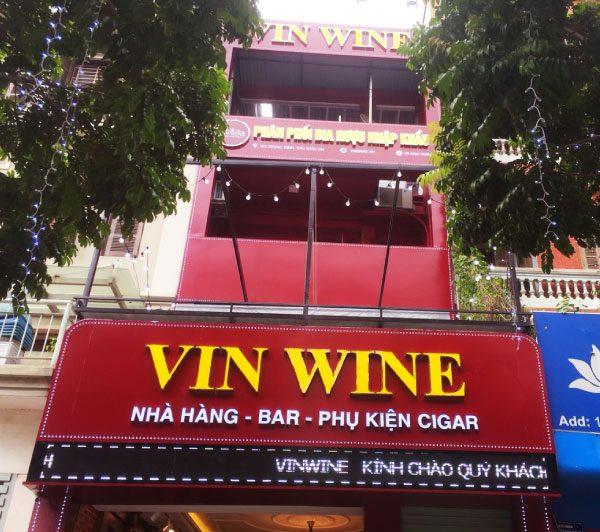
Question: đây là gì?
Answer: đây là nhà hàng, bar, cửa hàng phụ kiện cigar